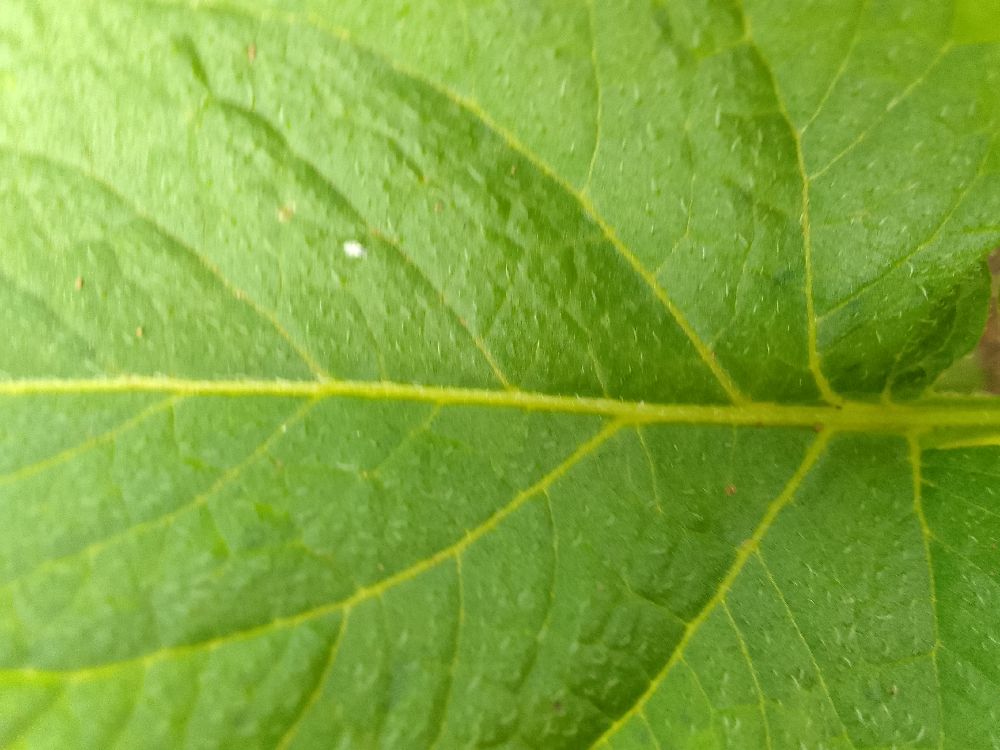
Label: Healthy